Paseo Los Próceres

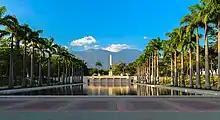
Paseo Los Próceres

The Paseo Los Próceres (translatable into English as "Walkway of the Heroes") is a monument located in the Venezuelan city of Caracas, near Fort Tiuna and the Military Academy of the Bolivarian Army. On the promenade there are statues of the heroes of the War of Independence, as well as fountains, stairs, squares, roads and walls. Since 1993, the Paseo Los Próceres and the entire annex system was declared a National Historic Landmark.